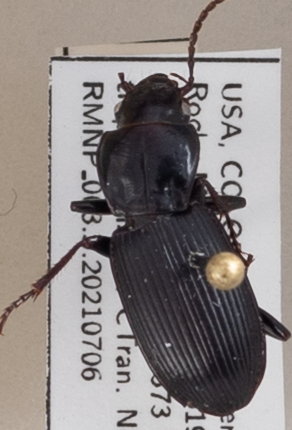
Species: Pterostichus protractus
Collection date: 2021-07-06
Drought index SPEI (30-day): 0.782
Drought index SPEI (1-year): -0.588
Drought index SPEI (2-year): -0.8